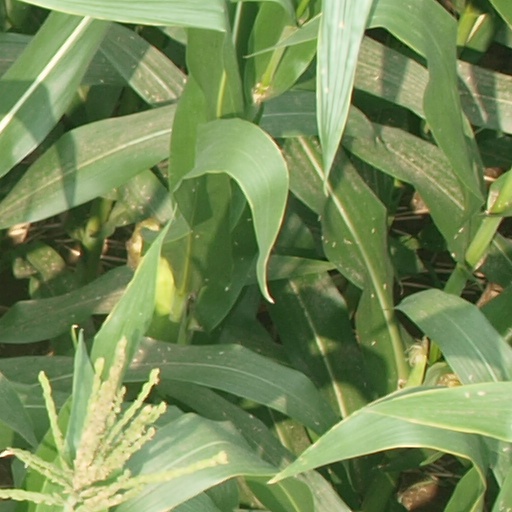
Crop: maize; corn